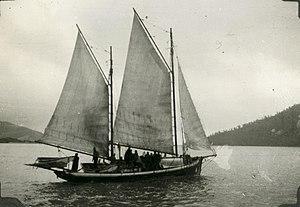
L' Ibis est un lougre à cornes britannique à coque bois. C'est un ancien bateau de pêche de Cornouailles. Son port d'attache actuel est Dartmouth.